Jagaaan

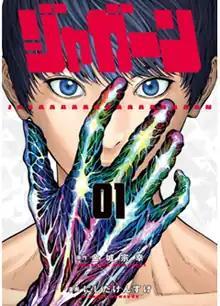
Cover of the first volume

is a Japanese manga series written by Muneyuki Kaneshiro and illustrated by Kensuke Nishida. It was serialized in Shogakukan's "Weekly Big Comic Spirits" from February 2017 to November 2021, with its chapters collected in fourteen volumes.